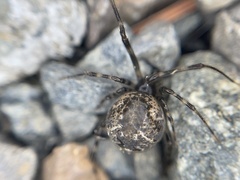
Species: Parasteatoda_tepidariorum